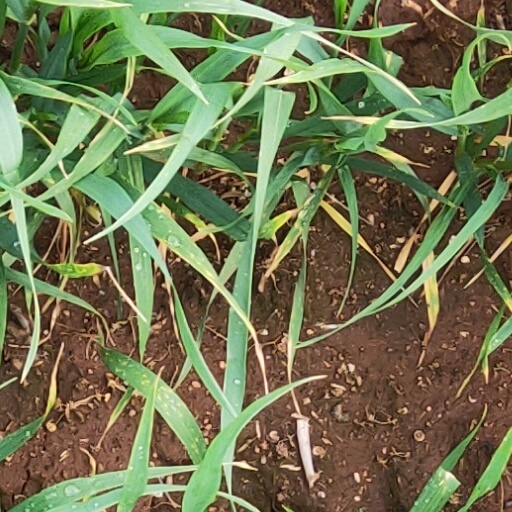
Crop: wheat